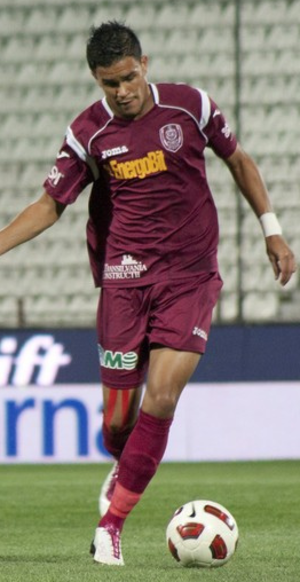
Rafael Bastos est un footballeur brésilien né le 1ᵉʳ janvier 1985 à Rio de Janeiro. Il est attaquant.